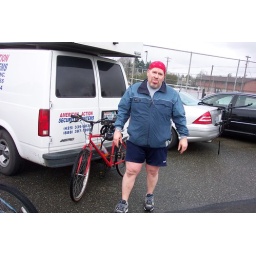
Roger, bought a real road bike within 6 hours of the time this picture was taken.